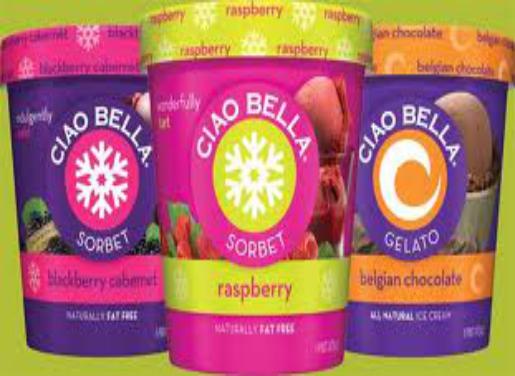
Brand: Ciao Bella Gelato Company
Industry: Food